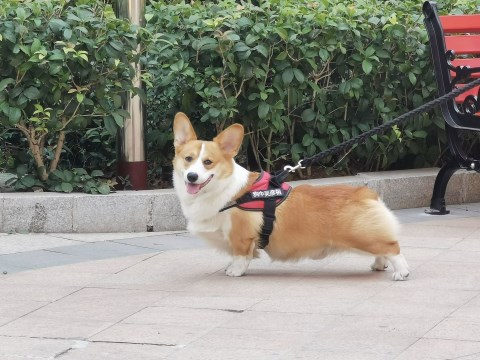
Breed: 2909-n000116-Cardigan